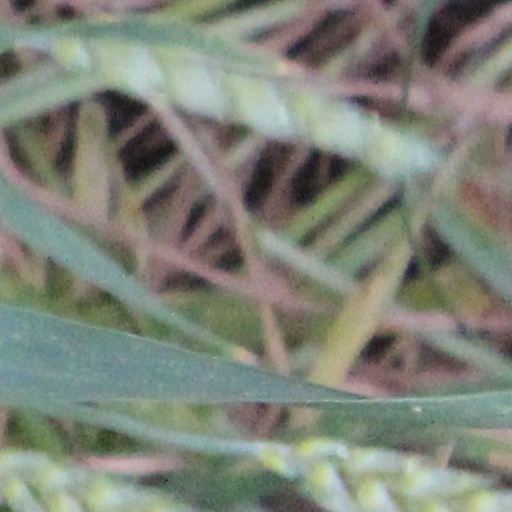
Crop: wheat